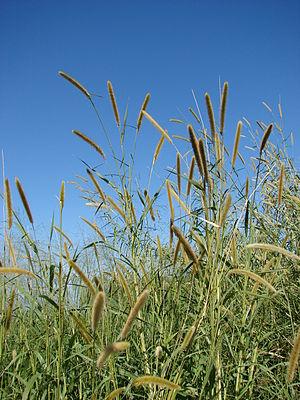
Le push-pull, aussi appelé répulsion-attraction, est une approche de lutte biologique qui consiste à « chasser » les insectes ravageurs d'une culture principale et à les « charmer » vers la lisière du champ. Cette méthode dépend de l'agencement pensé de plantes dotées de la capacité biologique ou chimique de repousser, attirer ou piéger les insectes, évitant l'utilisation d'insecticides de synthèse ou d'OGM. La technique fut développée au Kenya par l'entomologiste indien, Zeyaur R. Khan, de l'ICPE et offre une utilité particulière en Afrique de l'Est, surtout au Kenya, pour lutter contre les insectes nuisibles pour le maïs.
Cenchrus purpureus est une espèce de plantes monocotylédones de la famille des Poaceae, sous-famille des Panicoideae, originaire d'Afrique tropicale.
« Herbe à éléphant » est l'un des noms vernaculaires de plusieurs espèces de plantes herbacées de la famille des Poaceae. Ce sont généralement des herbes assez hautes. On en trouve notamment dans les savanes. Certaines d'entre elles sont réellement appréciées par les éléphants, mais le nom a pu être donné par excès à d'autres espèces.